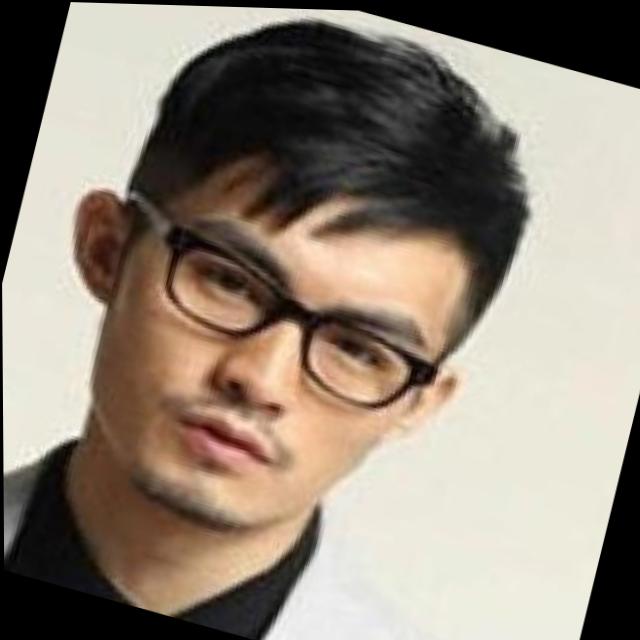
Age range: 21-44